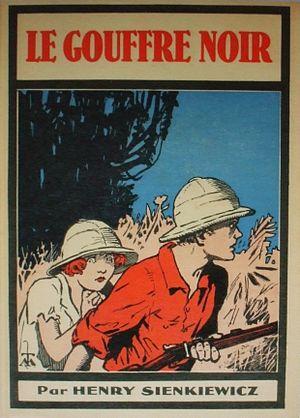
Le Gouffre noir est un roman de l'écrivain polonais Henryk Sienkiewicz, Prix Nobel de littérature en 1905, publié en 1912. Il s'agit de son unique roman pour la jeunesse.